Randalls and Wards Islands

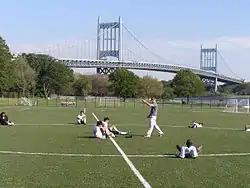
Fields on Wards Island, 2008

Great Barn (Wards) Island came under the ownership of Thomas Parcell in 1687; his family owned it until , during which it was called Parcell's Island. At least four people, likely members of the Parcell family, were buried in a stone vault on the island. Wards Island was also known as Buchanan's Island. Thomas Bohanna bought on the southern section Great Barn Island in 1767, and the island was briefly known for him. Bohanna's portion of Great Barn Island was then resold in 1772 to Benjamin Hildreth, while John William Pinfold obtained the remainder of the island at that time. By then, Great Barn Island included an orchard, farms, pastures, and several buildings.